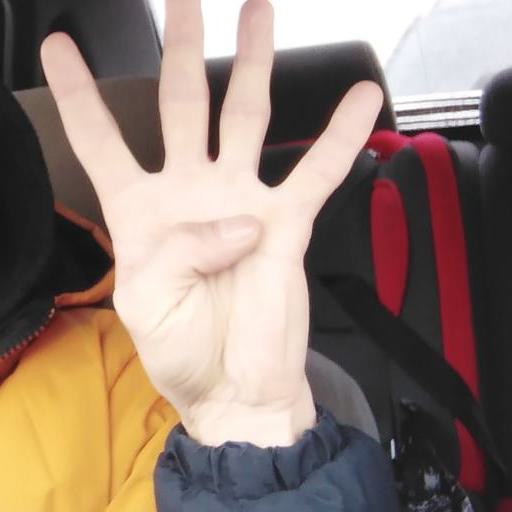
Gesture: four